Butler Parker

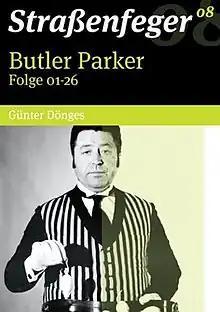

Butler Parker is a fictitious British character who was, despite his ostentatious Britishness, created by a German pulp fiction author and became eventually the protagonist of a German TV series.